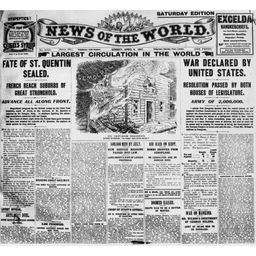
Label: paper